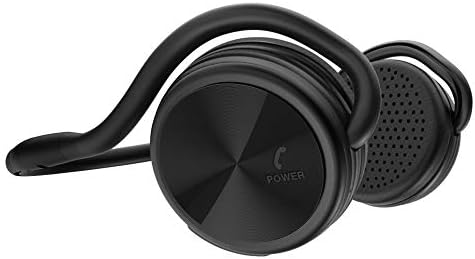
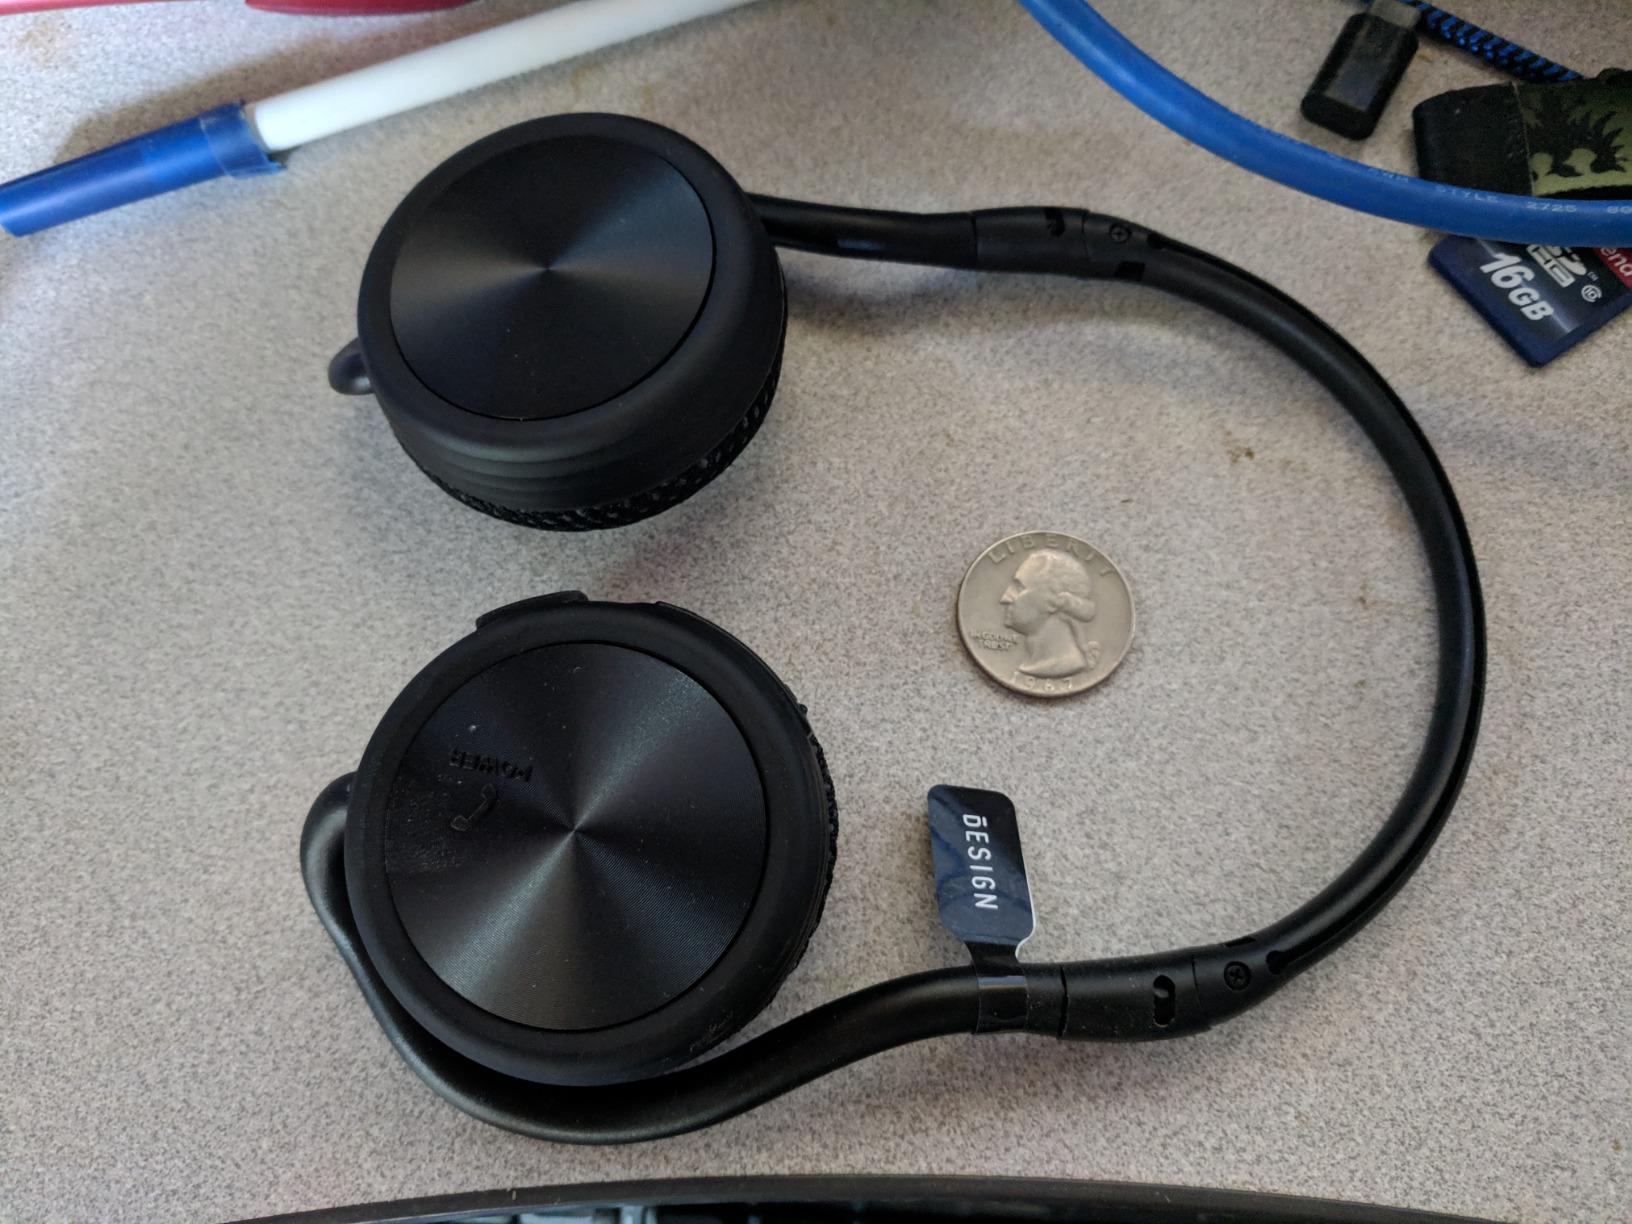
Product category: headphones
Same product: yes